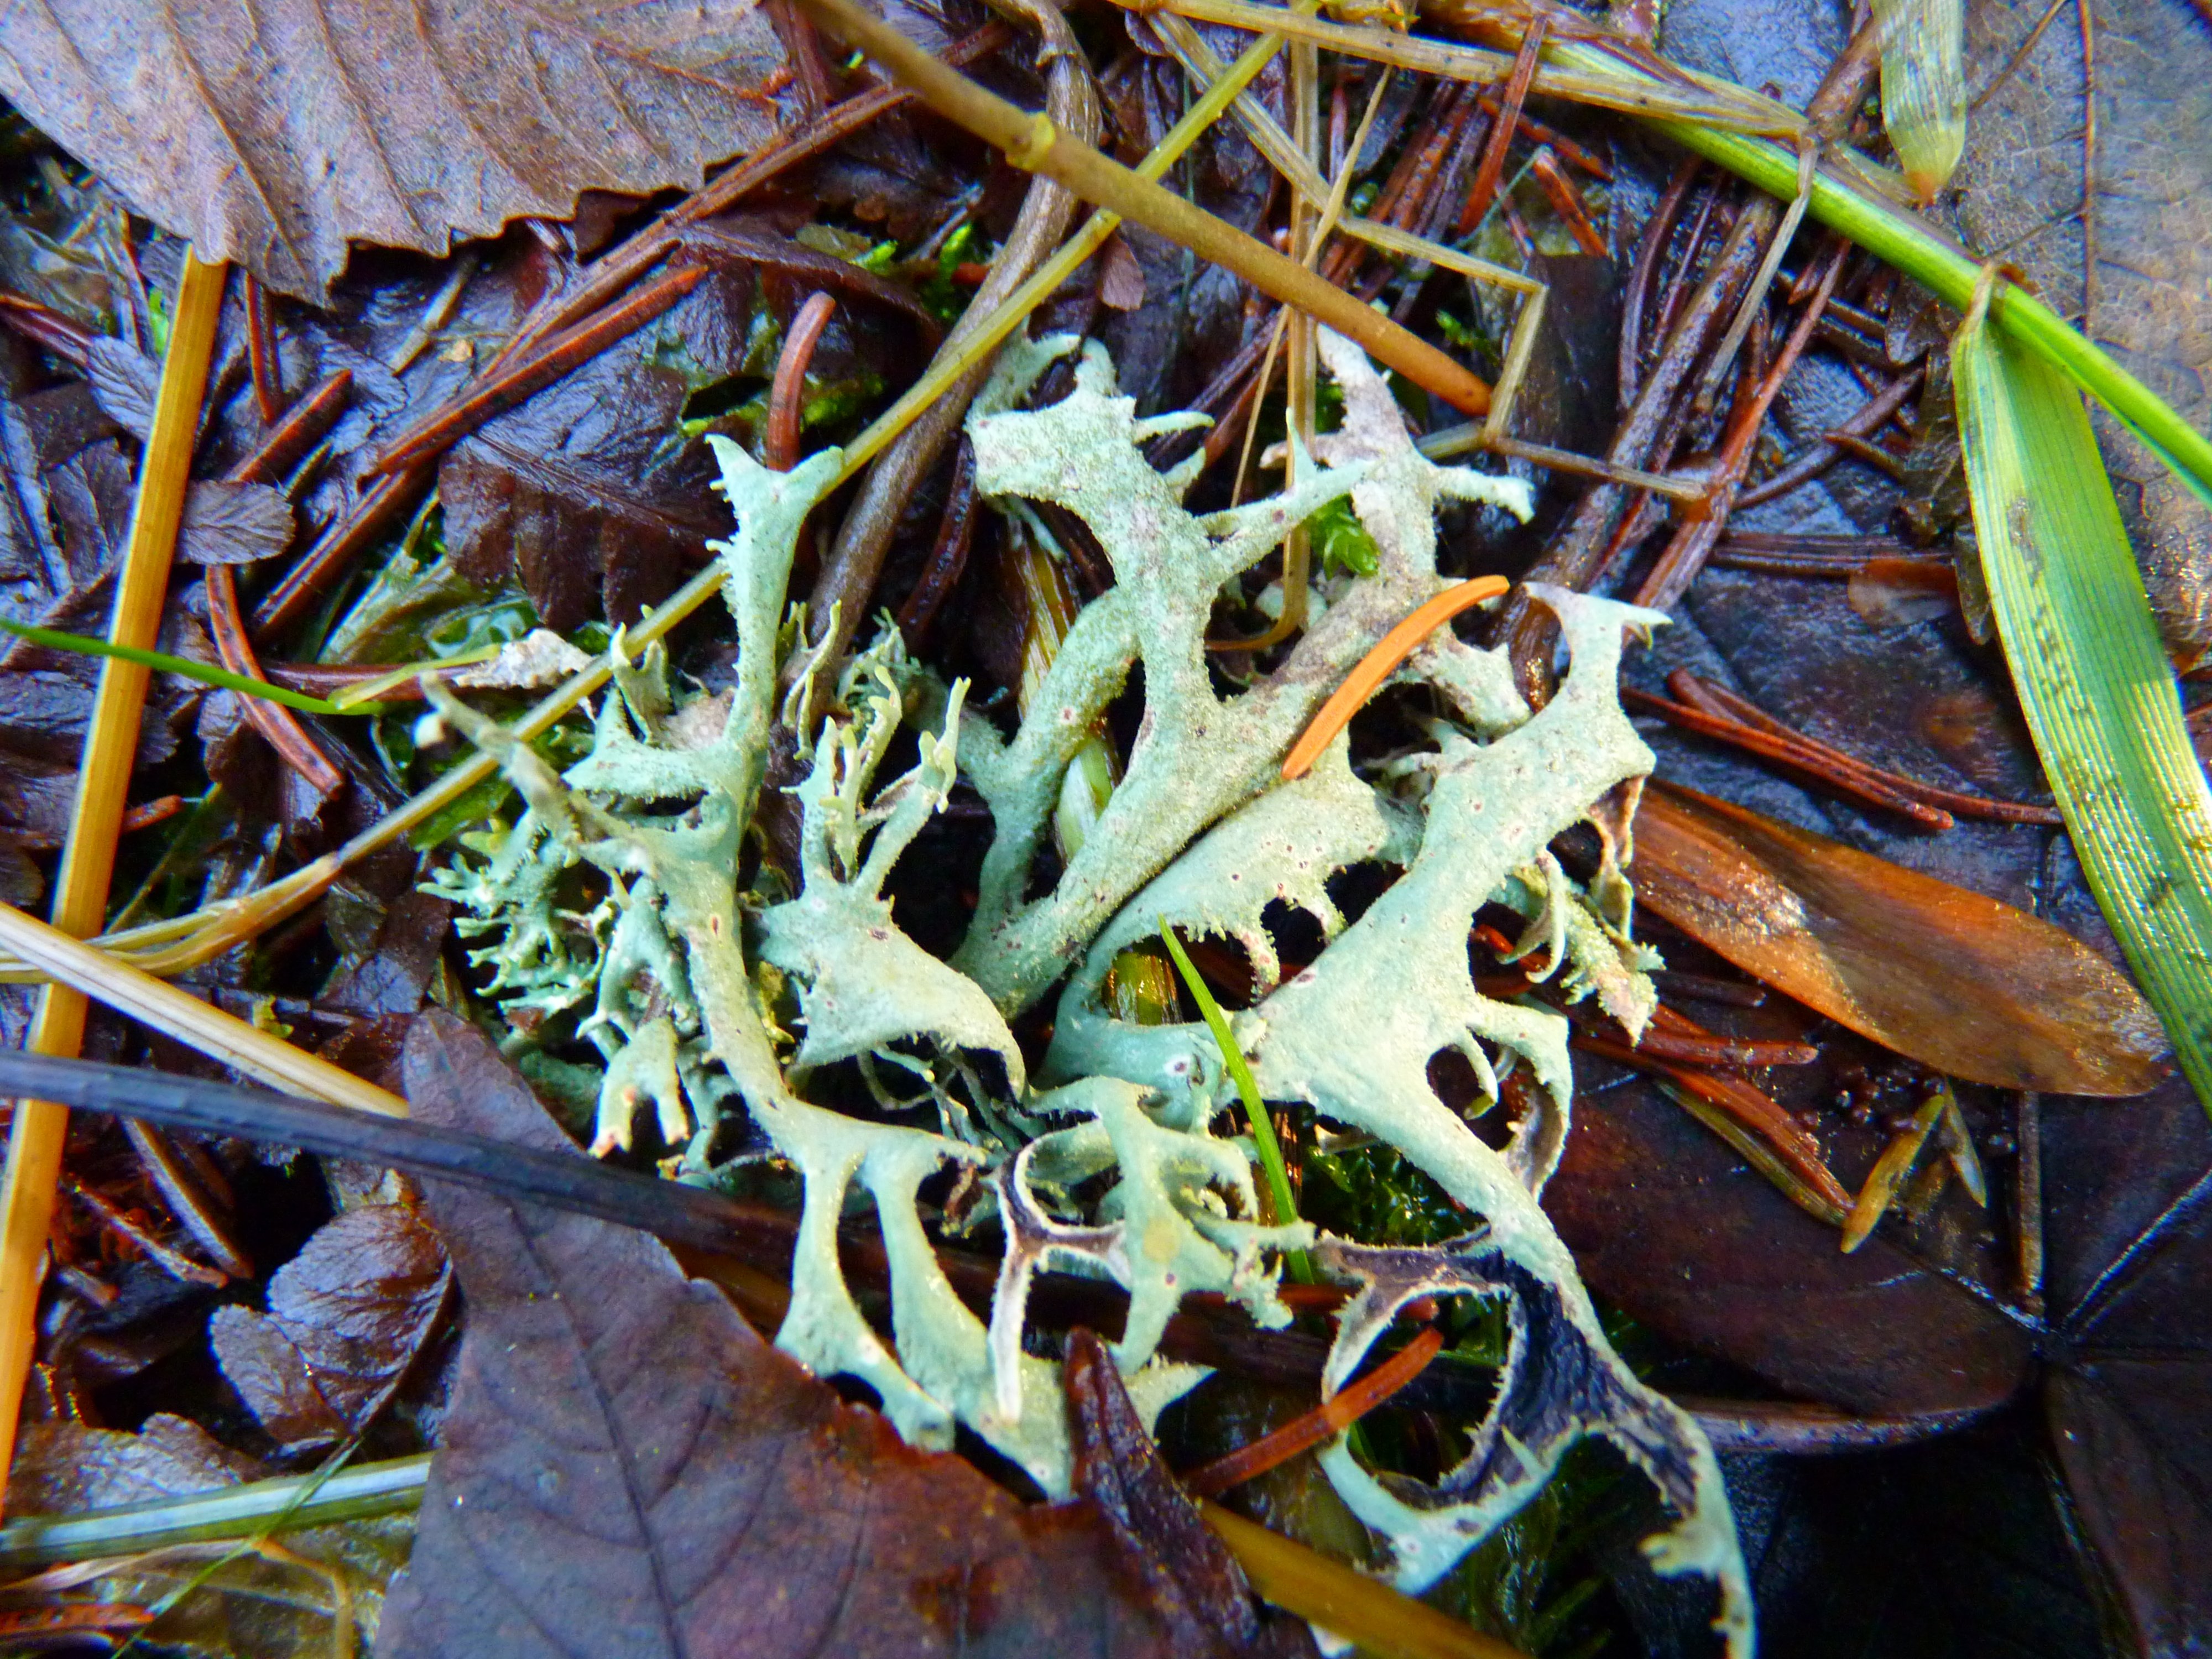
nature, forest, plant, leaf, flower, green, produce, autumn, botany, garden, flora, fauna, lichen, macro photography, gray green